2011 World Championships in Athletics – Women's 100 metres

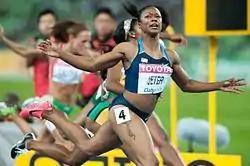
Carmelita Jeter winning the 100m. In the background Shelly-Ann Fraser-Pryce (4th) and Ivet Lalova (7th).

The Women's 100 metres at the 2011 World Championships in Athletics was held at the Daegu Stadium on August 27, 28 and 29.